Philip II, Margrave of Baden-Baden

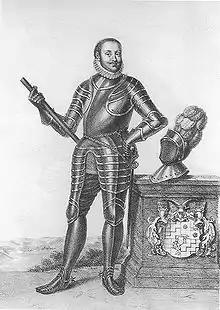
Margrave Philip II of Baden

Margrave Philip II of Baden (born 19 February 1559 in Baden-Baden – died 7 June 1588 in Baden-Baden) was from 1571 to 1588 Margrave of the Margraviate of Baden-Baden. He was the son of the Protestant Margrave Philibert of Baden-Baden and the Catholic Mechthild of Bavaria.